Fernando Farías

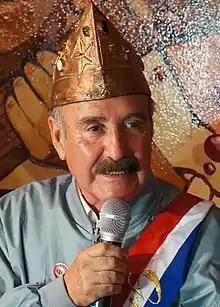
Fernando Farías as "rey guachaca" in 2011.

Héctor Fernando Farías López (born in Llolleo, San Antonio on 27 July 1932) is a Chilean actor. He is recognized mainly for his participation in TV series for many decades, including his most famous comedy characters such Señor Retamales in Los Venegas, as Don Genaro in Los 80 and as "Pelao" Saavedra in BKN among others. In 2011 he was chosen as by the Chilean people.